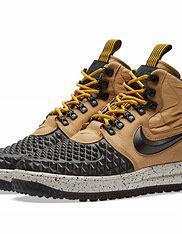
Brand: Nike
Model: Lunar Force 1 Duckboot